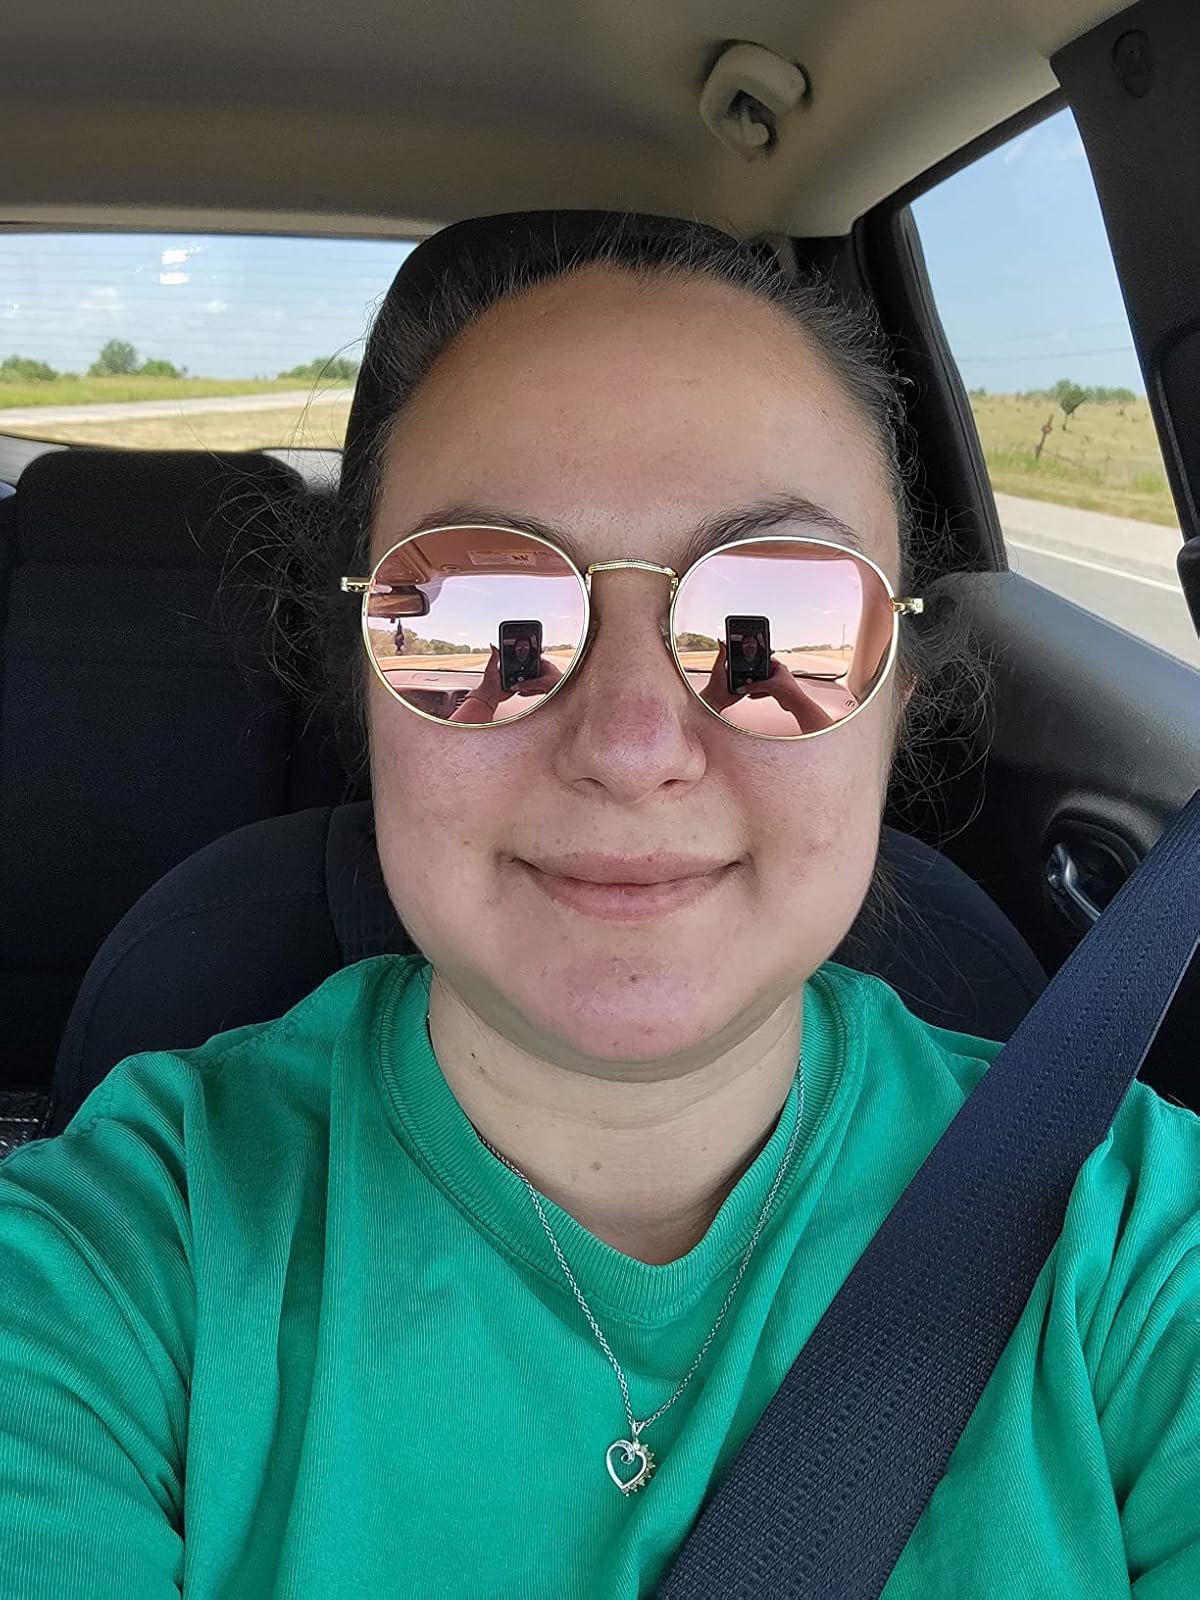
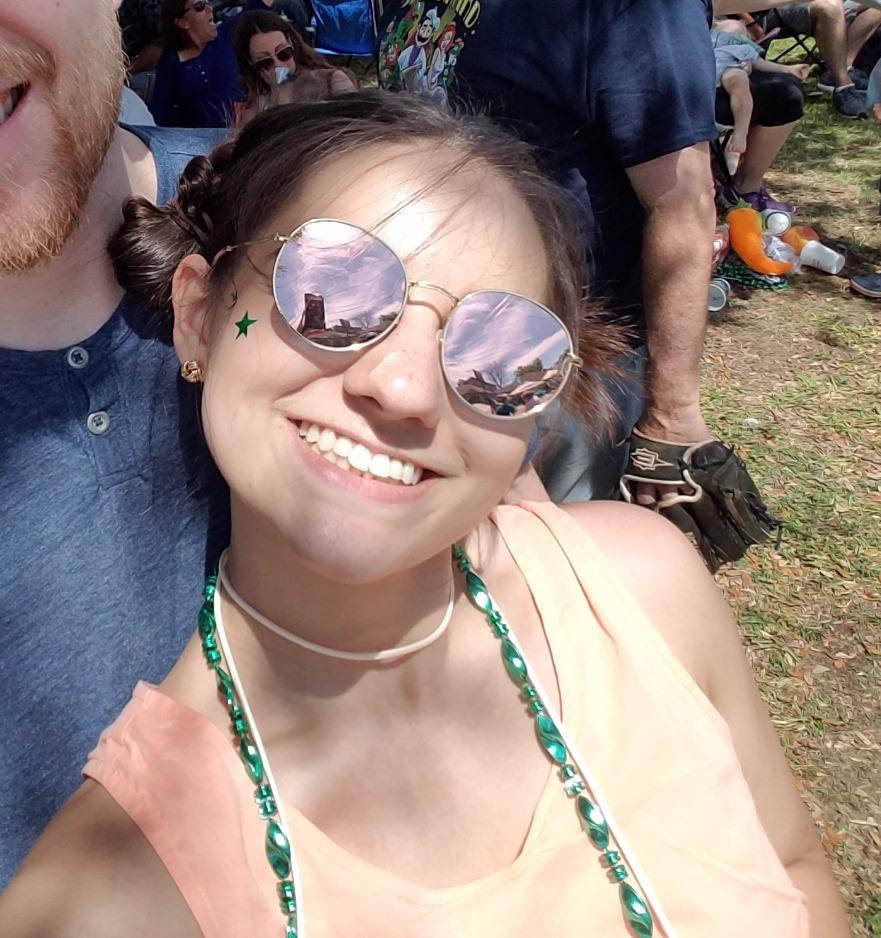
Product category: accessories_sunglasses
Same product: yes